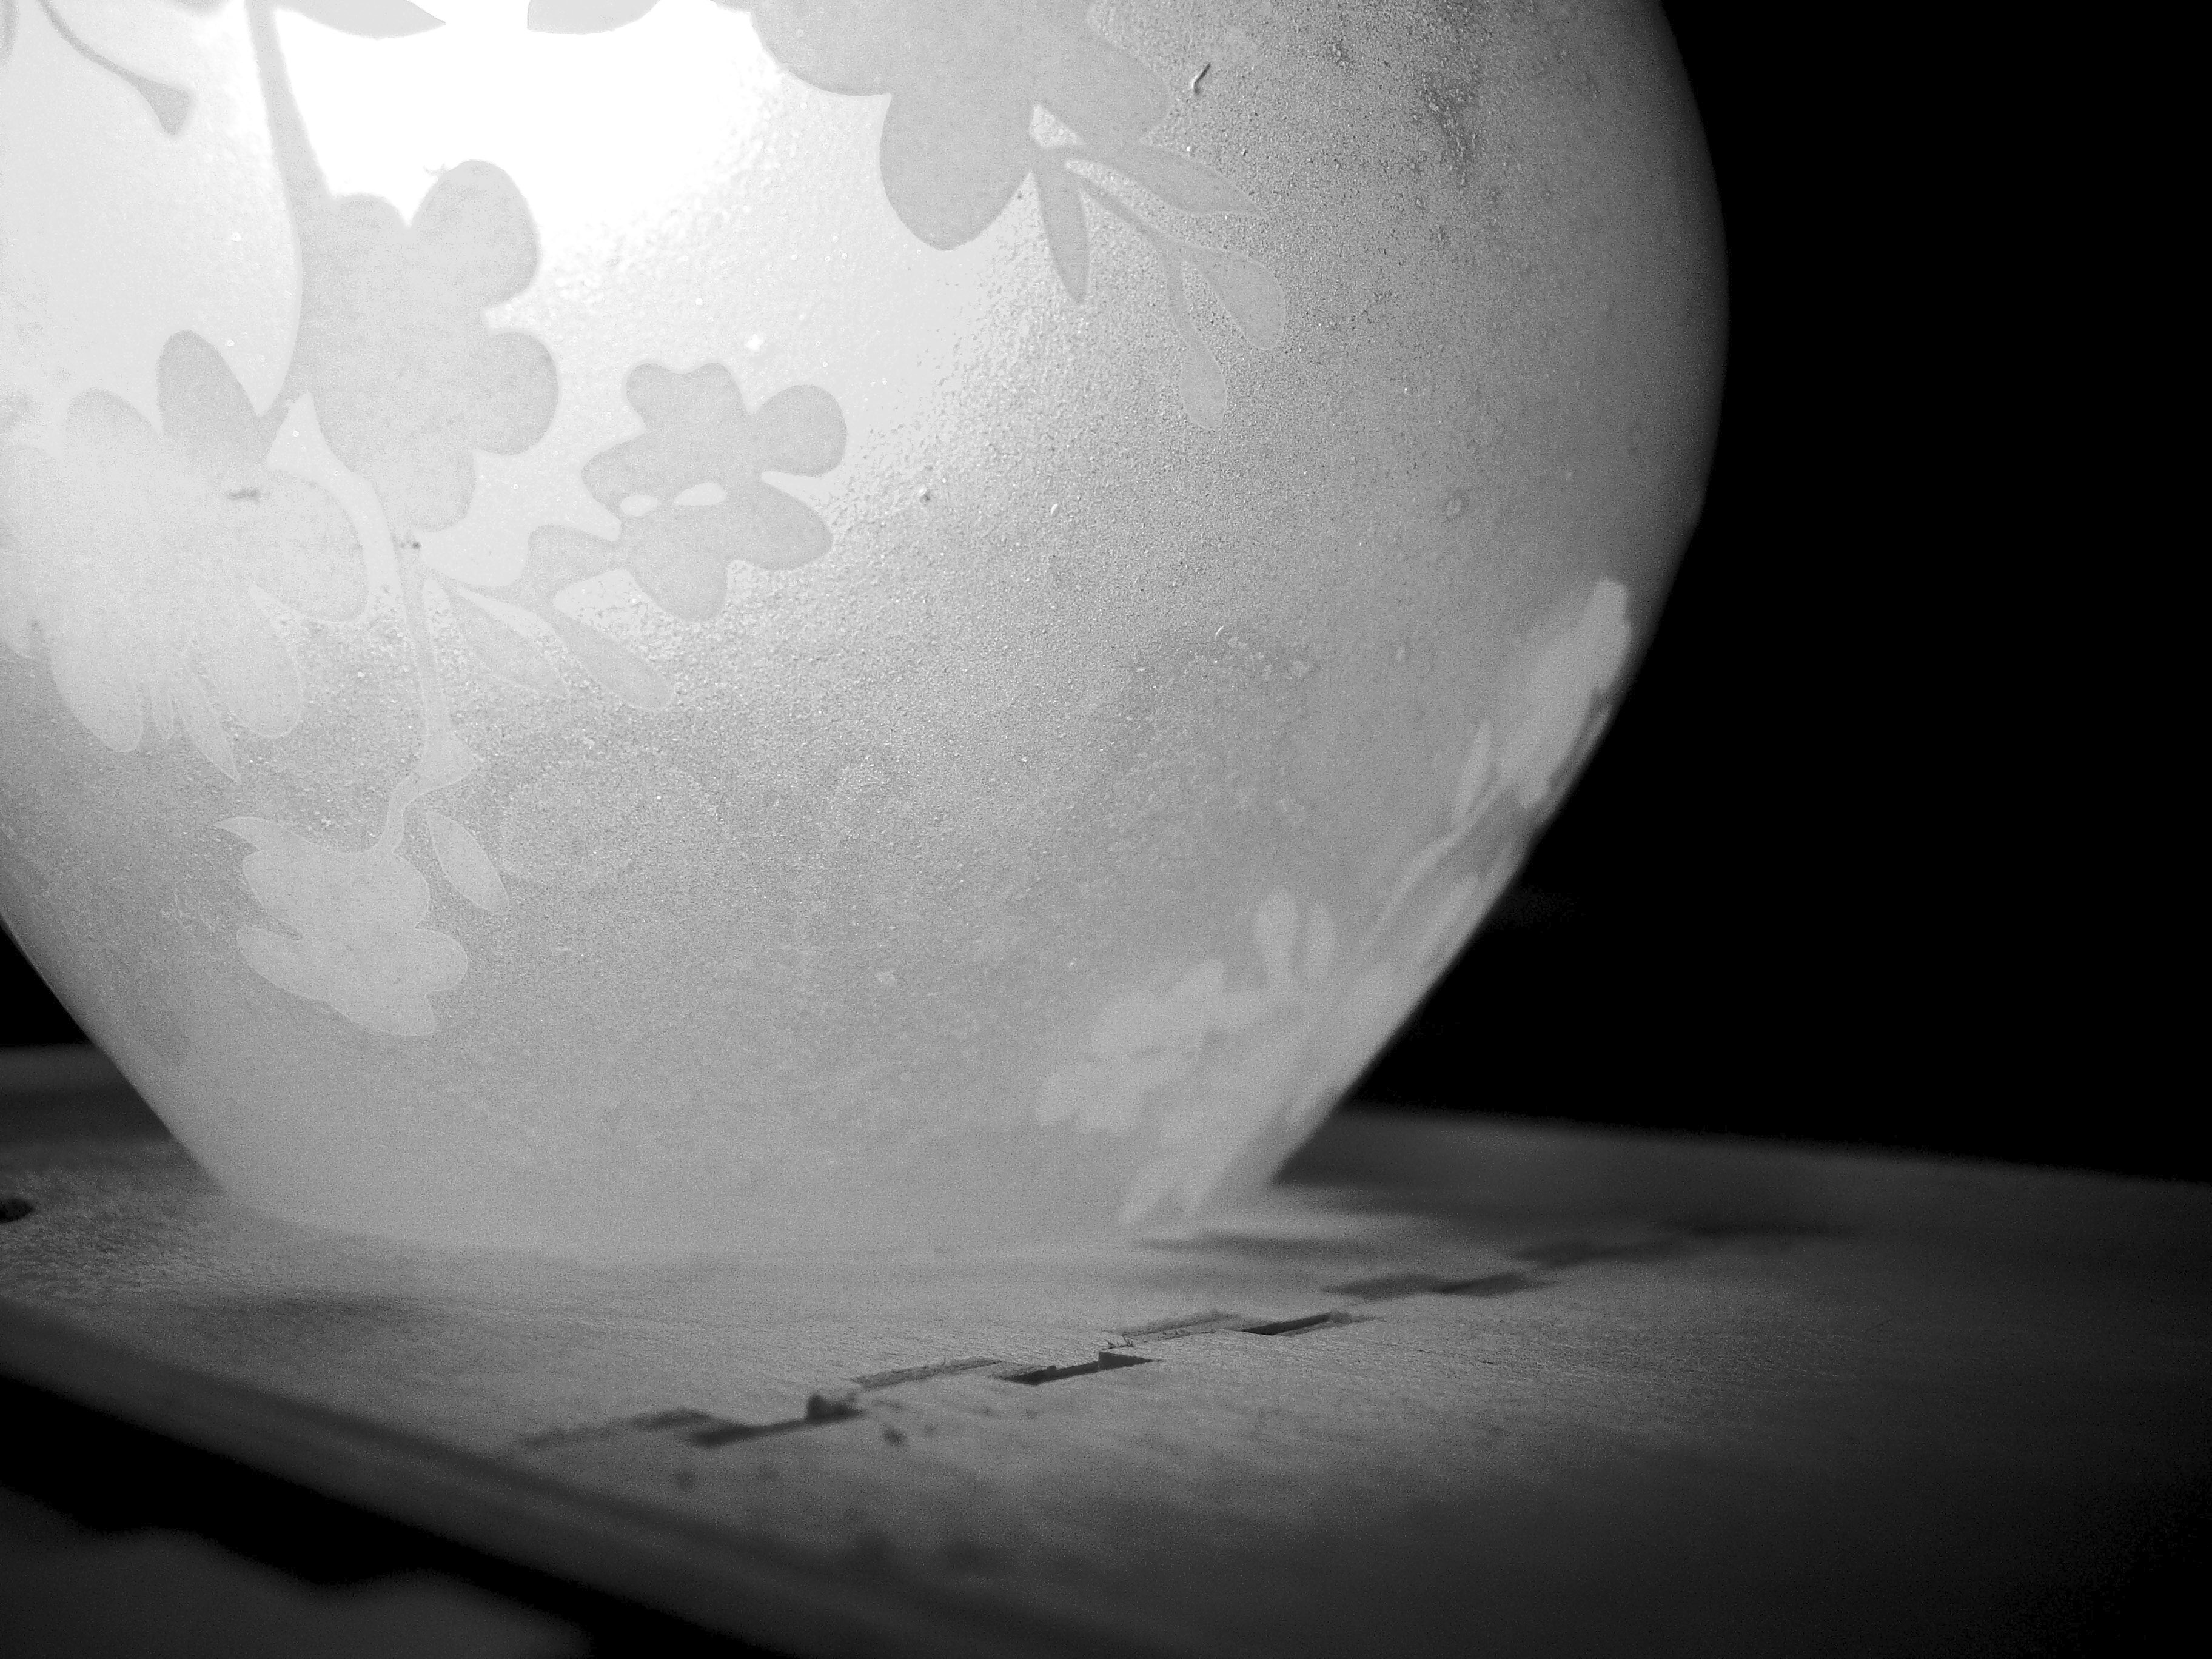
hand, light, black and white, white, photography, atmosphere, darkness, lamp, black, monochrome, lighting, black white, circle, close up, sphere, shape, macro photography, still life photography, monochrome photography